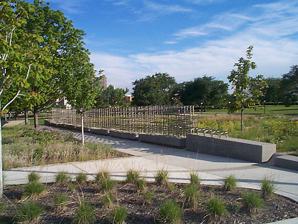
Country: United States of America
Year built: 2000
Women's suffrage memorial in Minnesota, United States Minnesota Woman Suffrage Memorial Artist Raveevarn Choksombatchai and Ralph Nelson Year 2000 ( 2000 ) Type Steel Location Saint Paul, Minnesota Coordinates 44°57′12″N 93°06′03″W / 44.95332°N 93.10086°W / 44.95332; -93.10086 The Minnesota Woman Suffrage Memorial is a permanent feature on the grounds of the Minnesota State Capitol in Saint Paul . It commemorates the women’s suffrage movement in the state and 25 women whose achievements were important to the Minnesota Woman Suffrage Association (MWSA). The memorial was designed by architects Raveevarn Choksombatchai, Martha McQuade, and Ralph Nelson. History The MWSA led the campaign for the state legislature to ratify the Nineteenth Amendment to the United States Constitution , to give women the right to vote. Minnesota was the 15th state to ratify the amendment, doing so in 1919. The idea for the memorial was raised by members of the Minnesota League of Women Voters and a design competition was held. The winning design, chosen from 16 submissions, was the work of Raveevarn Choksombatchai and Ralph Nelson. The State Legislature agreed in 1996 to appropriate resources for the construction of the memorial. Groundbreaking took place on August 26, 1998, the 75th anniversary of the ratification of the 19th amendment, and the monument was opened on August 26, 2000. The ceremony was presided over by Lt. Gov. Mae Schunk . The memorial consists of a garden entitled Garden of Time: Landscape of Change and features a series of aluminum signs, each one of which describes an event in the United States women's suffrage campaign. A trellis bears the names of 25 leaders of the movement in Minnesota. In 2004, the memorial was redesigned by Roger Grothe. List of women named on the memorial Harriet Bishop Main article: Harriet Bishop Bishop (1818–1883) came to Minnesota as a teacher and opened the first public school and Sunday school in the territory . She was active in both the temperance and suffrage movements. Fanny Fligelman Brin Main article: Fanny Fligelman Brin Brin (1884–1961)] was an activist for women's rights, Jewish welfare, and world peace. She served as president of the National Council of Jewish Women (NCJW) from 1932 to 1938, and was appointed by Eleanor Roosevelt to serve on a national committee to study humanitarian needs during the Great Depression . Myrtle Cain Main article: Myrtle Cain Cain (1894–1980) served as president of the Women's Trade Union of Minneapolis and was one of the first women in the Minnesota House of Representatives . Mary Jackman Colburn Colburn (1811–1901) was born in 1811 in Newburyport , Massachusetts, and graduated from Harvard University in the 1840s, with a degree in medicine. She married Samuel Colburn, and they moved to Moline , Illinois, and then to Champlin , Minnesota. Mary practiced medicine in both locations. Colburn became active in the suffrage movement and, in 1858, delivered what is thought to be the first public lecture on the subject in Minnesota. It was titled "Rights and Wrongs of Woman". In 1864, Colburn won a state-sponsored essay competition on the theme "Minnesota as a Home for Emigrants"; the letter notifying her of her prize addressed her as "sir". Shortly afterward, Colburn wrote to a friend, "I am doing but little now on the suffrage question, for I will not stoop longer to ask of any congress or legislature for that which I know to be mine by the divine law of nature". Despite those words, in 1867, Colburn and Sarah Burger Stearns , along with other "friends of equality" petitioned the state legislature to amend the constitution, removing the word male from the section which enfranchised "every male person". The women were granted a hearing where Colburn read a prepared statement but, ultimately, no action was taken. Colburn gave lectures throughout Minnesota on the "Patriotism of Woman" and in 1869, Colburn formed a suffrage society in Champlin, one of the first in Minnesota. After the passage of an amendment in 1875 allowing women to vote on issues related to state education, Colburn was elected school director in Champlin. Colburn was one of the founders of the MWSA. Samuel died in 1884 and Mary in 1901; they are buried in Champlin Cemetery in Champlin, Minnesota. Sarah Tarleton Colvin Main article: Sarah Tarleton Colvin Colvin (1865–1949) was a Johns Hopkins -trained nurse who served in the Red Cross during World War I. She served as chairman of the Minnesota chapter of the National Woman's Party and was arrested during the " Watchfire for Freedom " demonstrations of January 1919. Colvin was sentenced to five days in jail where she participated in a hunger strike. Gratia Countryman Main article: Gratia Countryman Countryman (1866–1953) was a librarian who led the Minneapolis Public Library from 1904 to 1936 and the Minnesota Library Association from 1904 to 1905. Nellie Griswold Francis Main article: Nellie Griswold Francis Francis (1874–1969) was a suffragist and civil rights activist who was the first president of the African-American suffragist group, Everywoman Suffrage Club. Elizabeth Hunt Harrison Harrison (1848–1931) was involved in many woman's suffrage organizations, including the MWSA, and in 1930 was one of six Minnesota women selected for the roll of honor of the National League of Women Voters. Ethel Edgerton Hurd Main article: Ethel Edgerton Hurd Hurd (1845–1929) earned a medical degree in 1897 from the University of Minnesota at the age of 52 and went into practice with her daughter, Anna. She helped to organize the Medical Women's Club of Minneapolis and the Minnesota Scandinavian Woman Suffrage Association, and served on the board of directors of the MWSA. Hurd's also served as president for the Political Equality Club of Minneapolis and published a book titled Woman Suffrage in Minnesota: A Record of the Activities in Its Behalf Since 1847 . Nanny Mattson Jaeger Jaeger (1859–1938) was the president of the Political Equality Club of Minneapolis and the Minnesota Scandinavian Woman Suffrage Association. Bertha Berglin Moller Bertha Moller Moller (1888–unknown) served as secretary of the Minnesota branch of the National Woman's Party and demonstrated at the White House and the Capitol . She was arrested 11 times and led a hunger strike in jail after one arrest. Julia Bullard Nelson Main article: Julia Bullard Nelson Nelson (1842–1914) was a founder of the MWSA and president from 1890 to 1896, and vice-president of the state Women's Christian Temperance Union from 1889 to 1890. Emily Gilman Noyes Notes (1854–1930) was an influential supporter of suffrage from St. Paul who helped found the Woman's Welfare League in 1912, and served as its first president. She was also a vice-president of the MWSA, a founding member of the Ramsey County League of Women Voters and, in 1930, was one of six Minnesota women named to the honor roll of the National League of Women Voters. Anna Dickie Olesen Main article: Anna Dickie Olesen Olesen (1885–1971) was the first woman nominated by a major party to run for U.S. Senator . Mabeth Hurd Paige Main article: Mabeth Hurd Paige Paige (1870–1944) earned a law degree from University of Minnesota , founded the Minneapolis chapter of the Urban League , and was one of the first women in the Minnesota House of Representatives. Martha Rogers Ripley Main article: Martha Rogers Ripley Ripley (1843–1914) was a physician and founder of the Maternity Hospital in Minneapolis; she also served as MWSA president from 1883 to 1889. Maria Sanford Main article: Maria Sanford Sanford (1836–1920) was a professor of history at Swarthmore College (1871–1880) and University of Minnesota (1880–1909) who joined the suffrage movement late in life. Josephine Schain Josephine Schain Schain (1886–1949) graduated from the University of Minnesota in 1886. She worked in social services both in Minnesota and in New York City. She served as the national director of the Girl Scouts from 1930 to 1935. Schain resigned in order to become the chair of the National Committee on the Causes and Cure of War (NCCCW). In 1943, Schain was the first woman to officially represent the U.S. at a United Nations Conference. She was a consultant at the formation of the United Nations in San Francisco in 1945. Josephine Sarles Simpson Simpson (1862–1948) was a charter member of the Woman's Club of Minneapolis and a noted orator in the cause of woman suffrage. She served on the board of directors of the National American Woman Suffrage Association (NAWSA) and as president of the Hennepin County Woman Suffrage Association. Sarah Burger Stearns Main article: Sarah Burger Stearns Stearns (1836–1904) was a founder of the MWSA and its first president (1881–1883). Maud Conkey Stockwell Stockwell (1863–1958) was president of the MWSA from 1900 to 1910, and founded several suffrage clubs. She took part in a nationwide petition, carrying Minnesota's 20,000 signatures in favor of suffrage to the capitol in Washington D.C. Jane Grey Swisshelm Main article: Jane Grey Swisshelm Swisshelm (1815–1884) was a St. Cloud newspaper editor who wrote about abolition , women's rights, and suffrage. Clara Hampson Ueland Marguerite Milton Wells Main article: Clara Hampson Ueland Ueland (1860–1927) was the president of the MWSA during the ratification of the 19th amendment and the first president of the Minnesota League of Women Voters. Marguerite Milton Wells Main article: Marguerite Wells As a member of the MWSA, Wells (1872–1959) organized the petition drive that resulted in unanimous support from the Minnesota delegation for the passage of the Nineteenth Amendment. In 1919, she was elected the first vice-president of the Minnesota League of Women Voters and, six months later, became president. She held this position until 1934, when she became the national president. Alice Ames Winter Alice Ames Winter, 1921 Main article: Alice Ames Winter Winter was one of the founders and served as president of the Minneapolis Woman's Club. After World War I, she served as president of the General Federation of Women's Clubs (GFWC). Gallery See also List of monuments and memorials to women's suffrage References